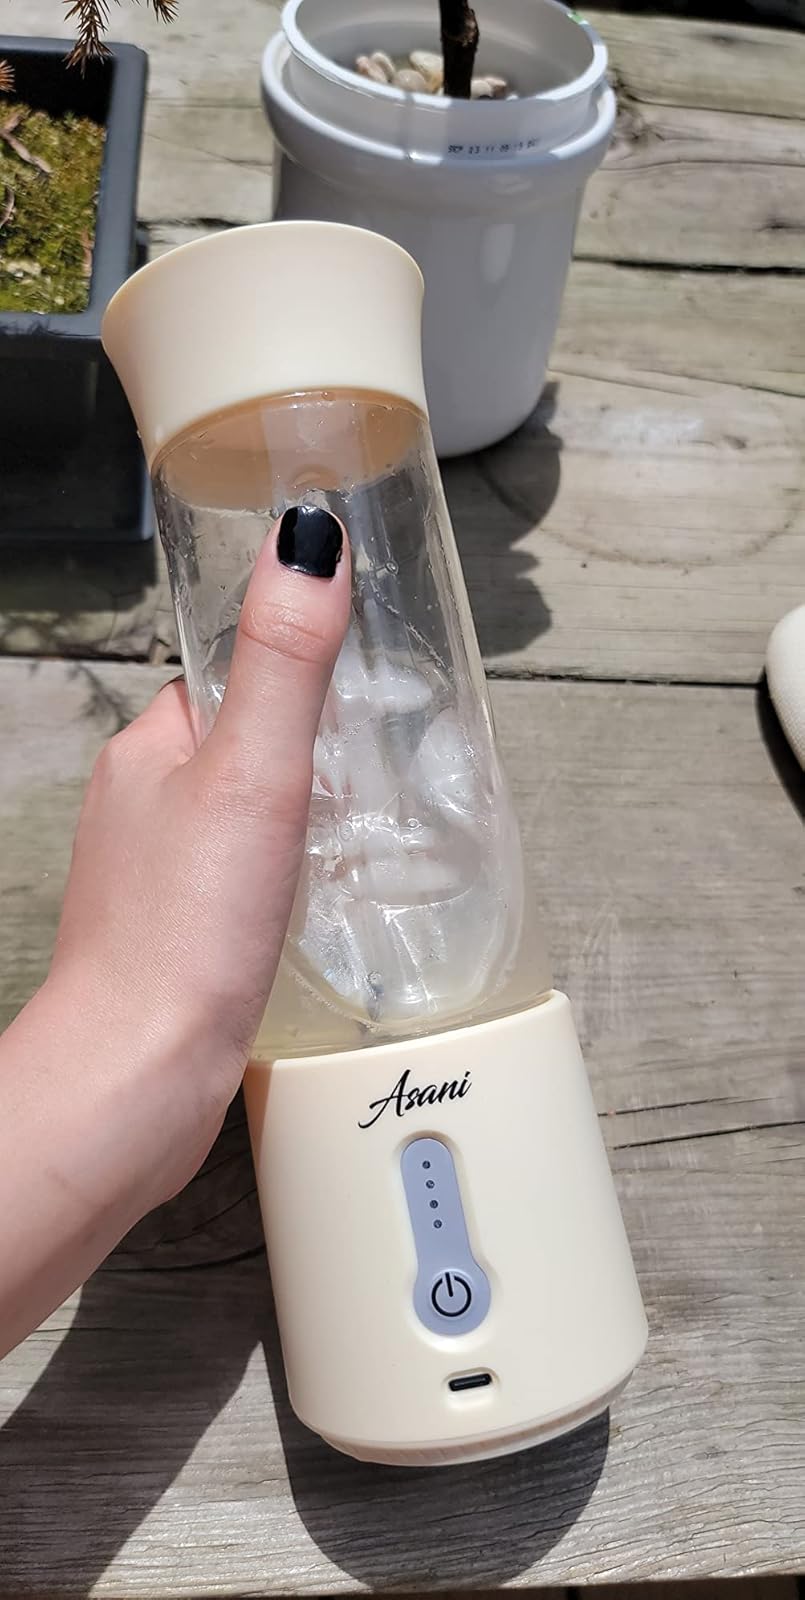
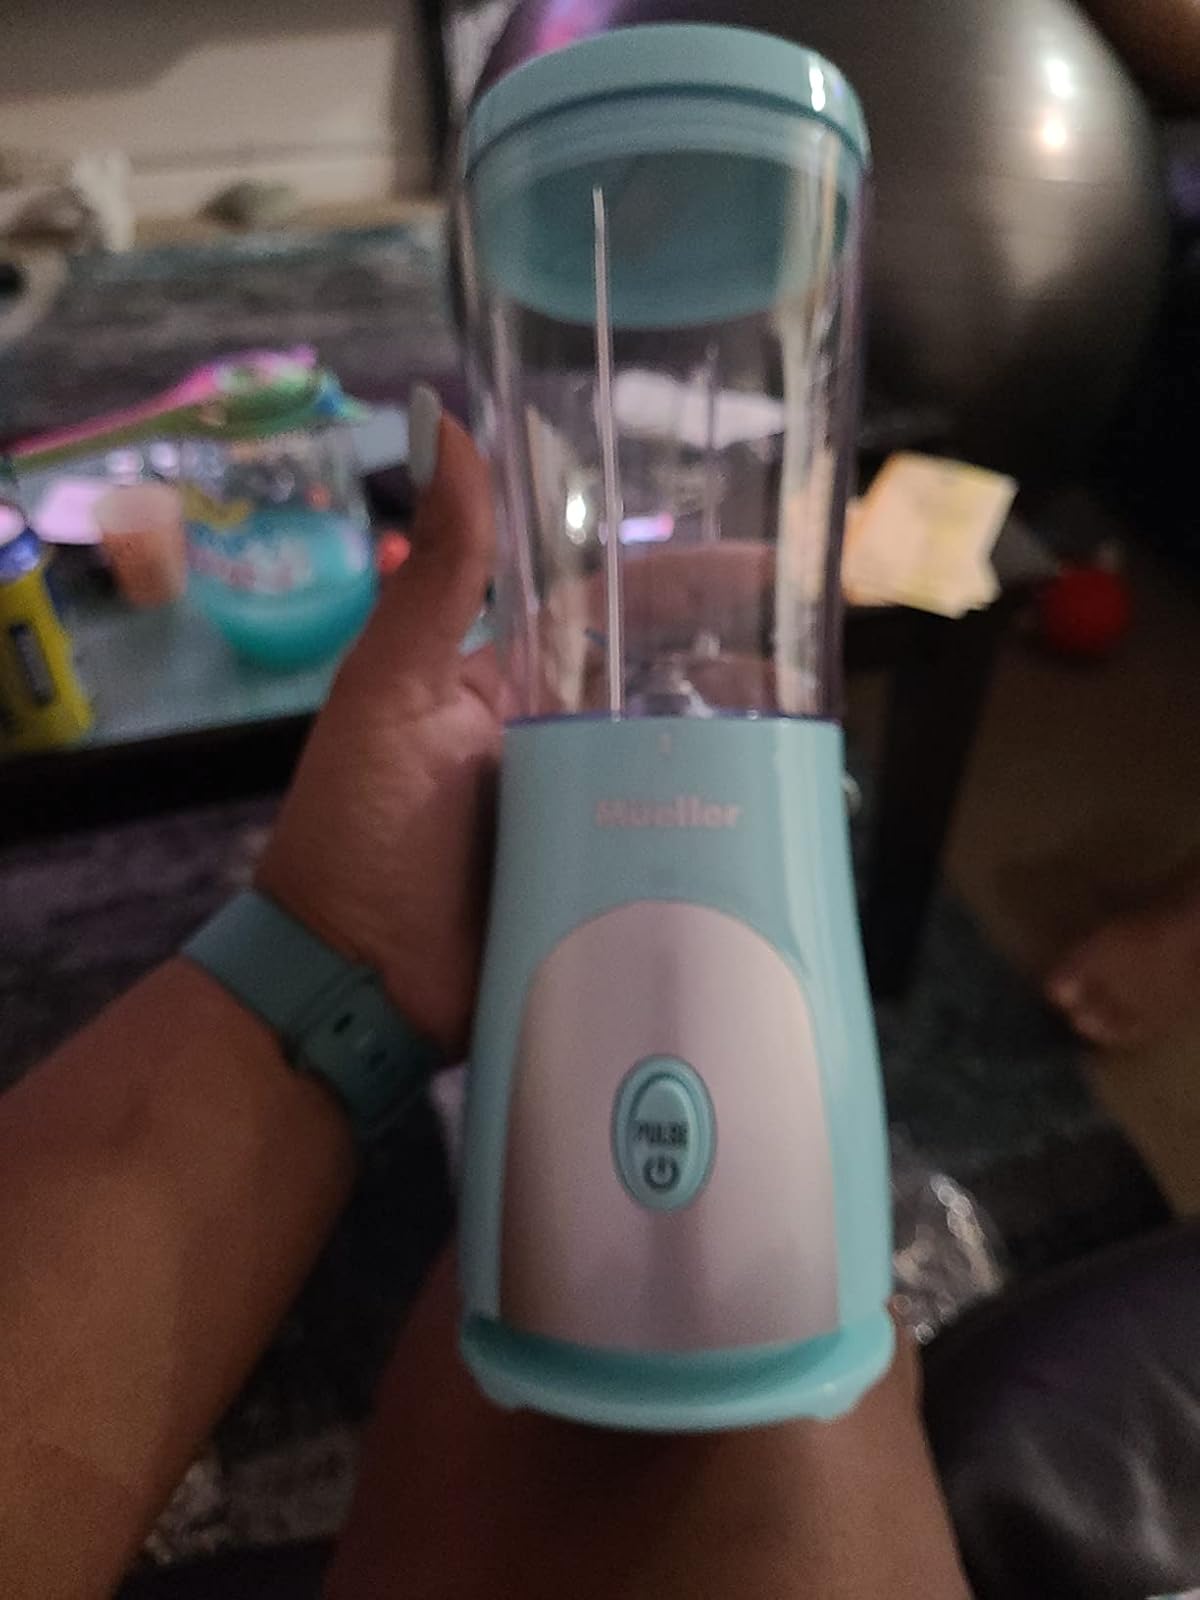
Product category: items_blender
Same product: no